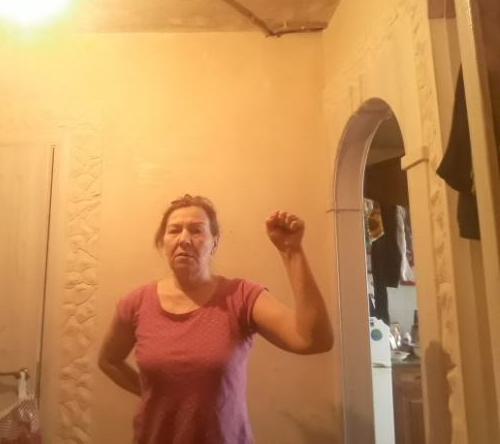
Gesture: fist